Conservation in Brazil

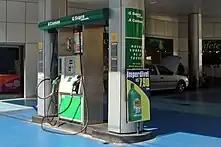
Brazil has ethanol fuel available throughout the country. Shown here a typical Petrobras gas station at São Paulo with dual fuel service, marked A for alcohol (ethanol) and G for gasoline.

After the United States, Brazil is the second largest produce of soybeans. Soybean production, like cattle ranching, requires ample land and because of its profitability and importance as an export, receives large governmental support.. As stated in the Constitution of Brazil, clearing land for crops or fields is considered an ‘effective use’ of land and has resulted in massive expansions of infrastructure aimed at providing greater access to unused land. However, the Amazonian soil is of very low quality for plantations: it has few nutrients and the soil is sterile after two or three years of planting. In 2020, only 5% of the country's agricultural production came from the Northern Region. Most of the soy plantation in the country is practiced in the region of Cerrado, a savanna with little vegetation that was barren and where agriculture was impractical until a few years ago. Thanks to EMBRAPA, Brazil adapted plants for cultivation in this region, since Brazil has many terrible biomes for the practice of agriculture and livestock, such as the Semi-Arid Region of the Northeast, the Amazon Forest itself or the mountainous plateaus in the Southeast.